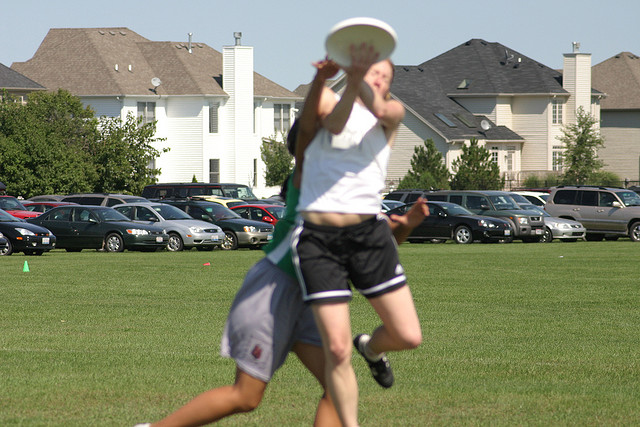
user: Given an image and a question. Answer the question in a short answer. Question: What is about to happen with these two people? Short Answer:
assistant: collision